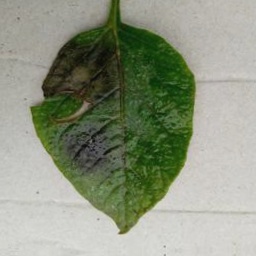
Etiqueta: Late Blight